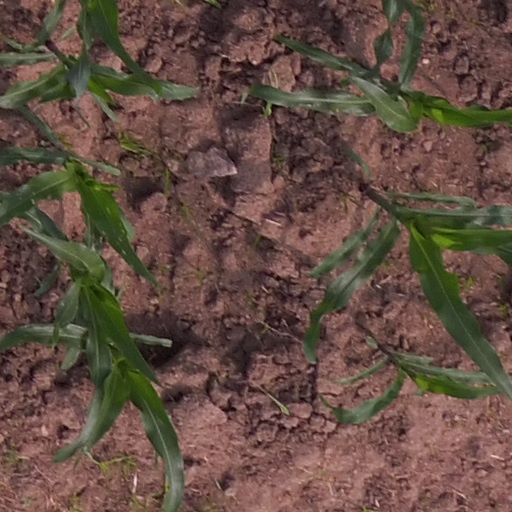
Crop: maize; corn